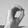
ASL letter: O